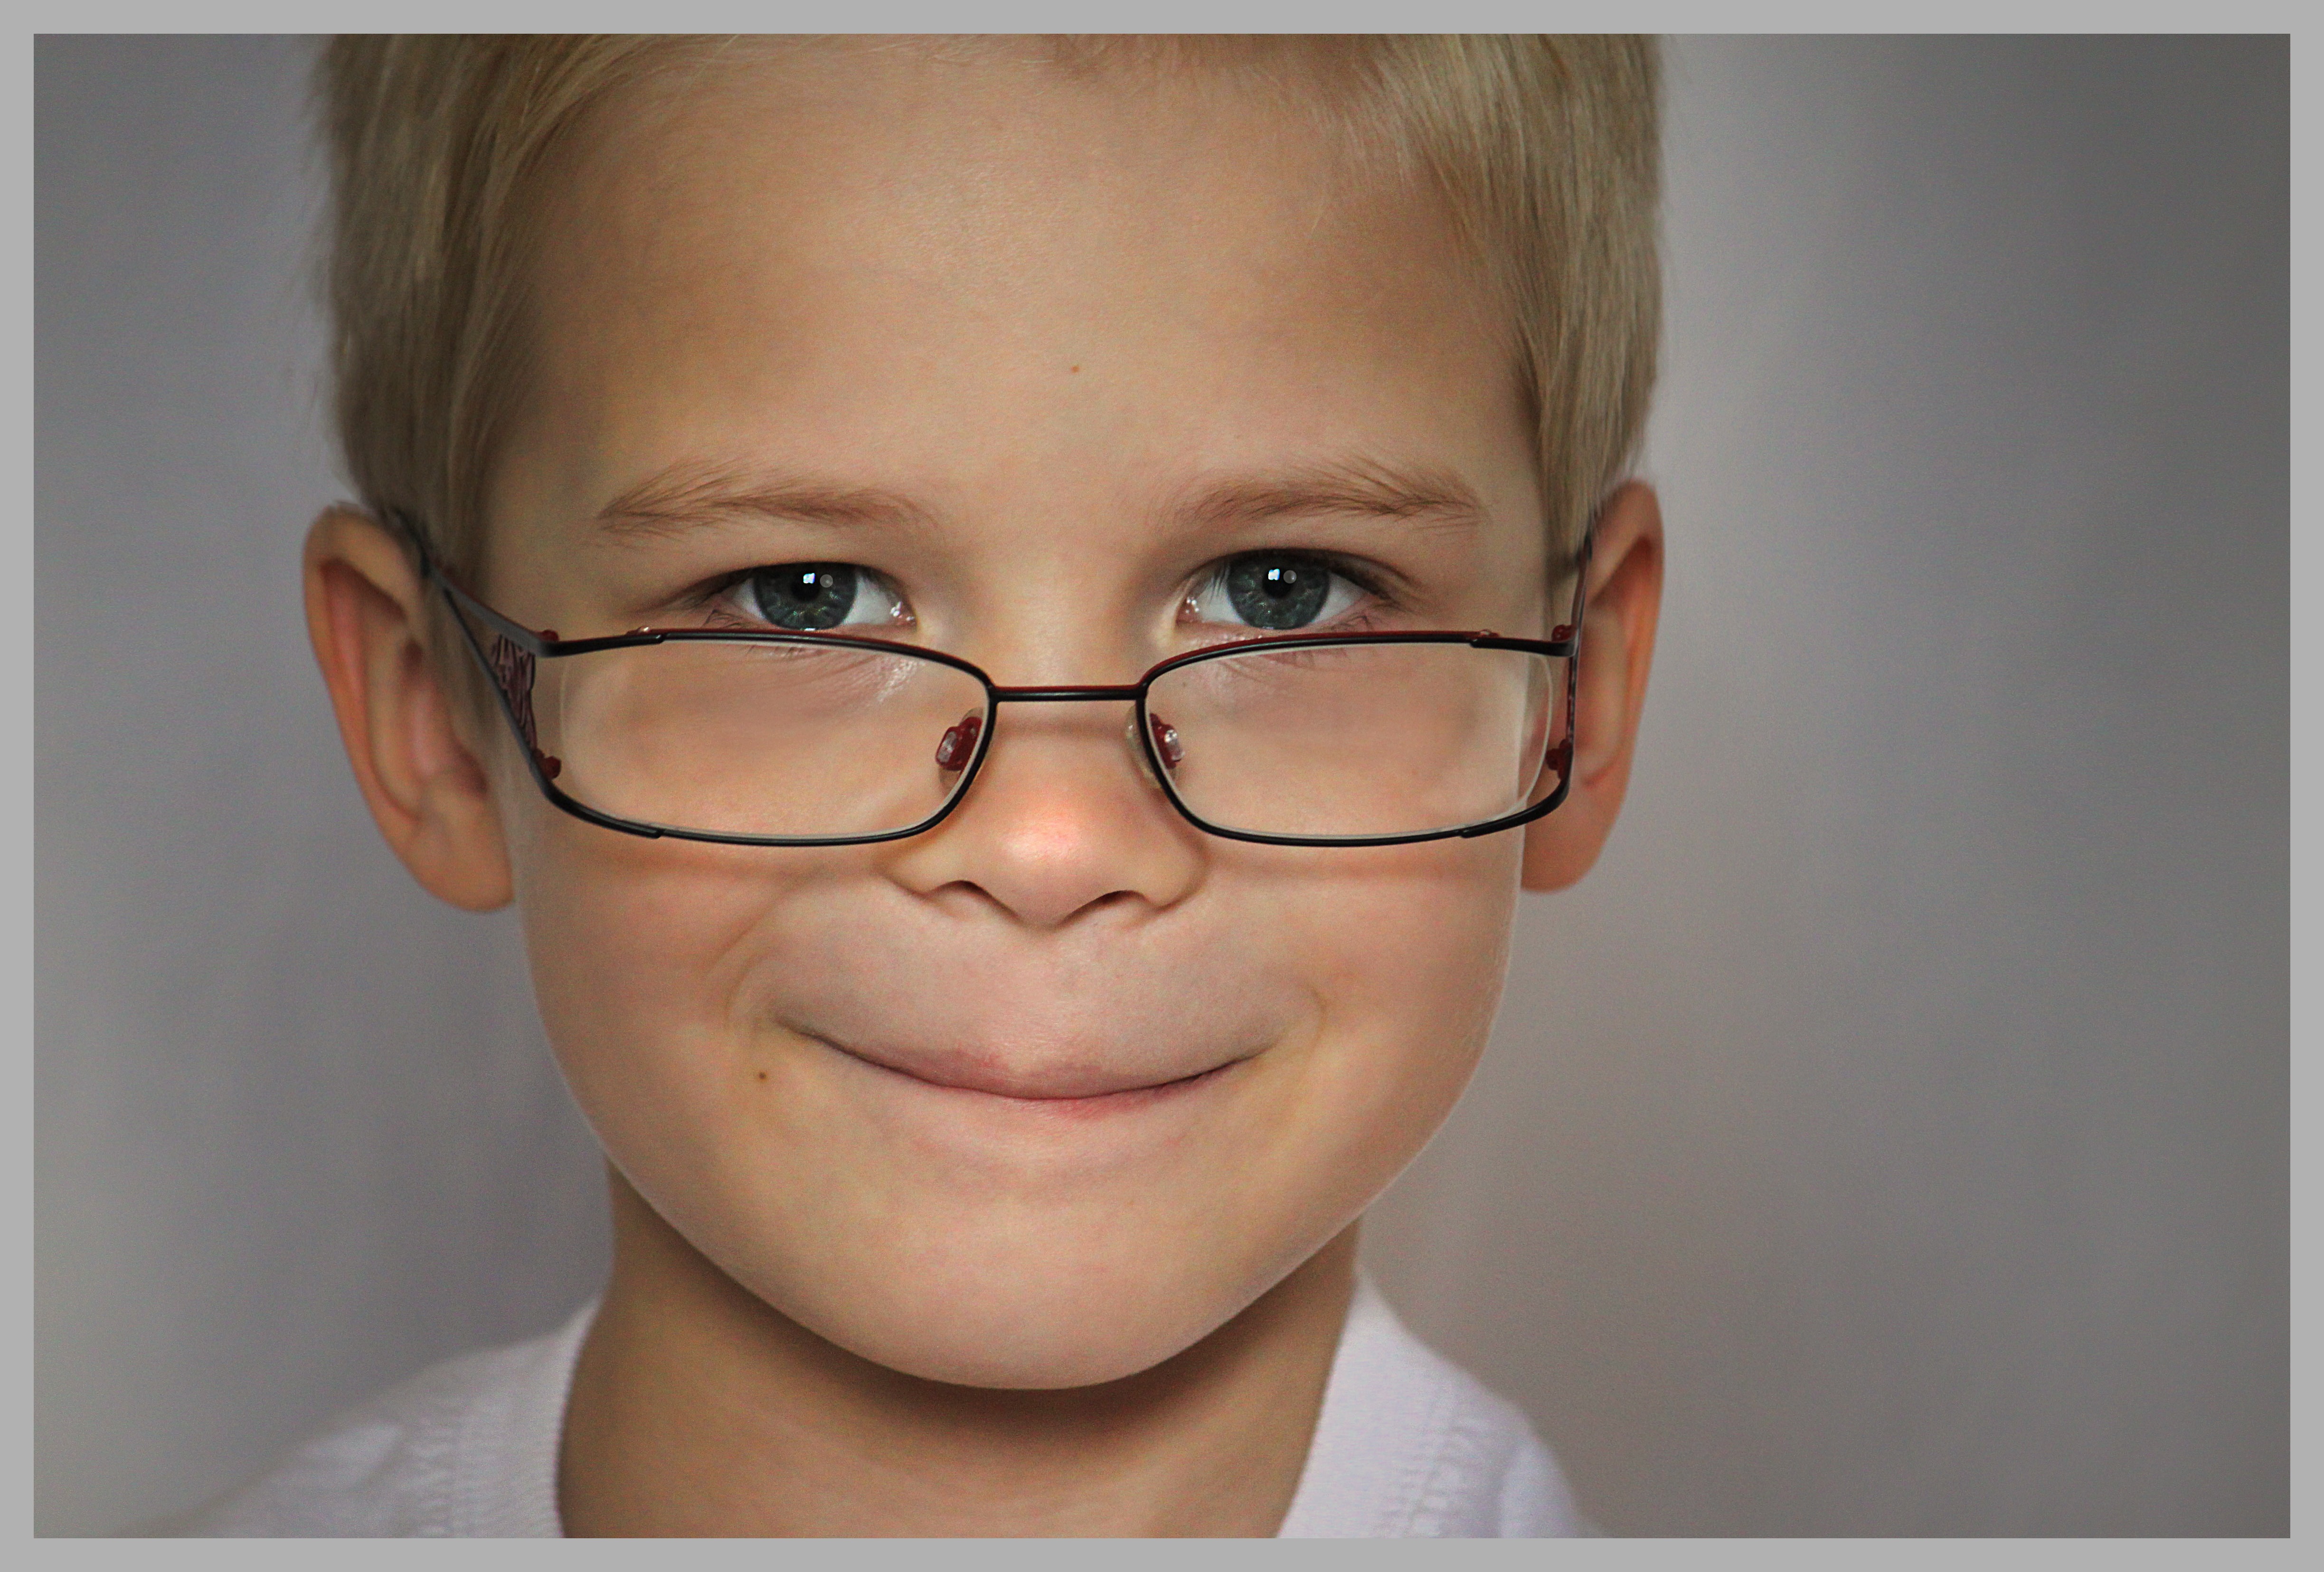
hair, sweet, boy, portrait, think, child, human, lip, hairstyle, eyebrow, close up, face, nose, cheek, happy, eye, glasses, boys, head, skin, eyewear, school, learn, organ, guys, smart, intelligent, making a face, clever, chin, vision care, spectacle wearers